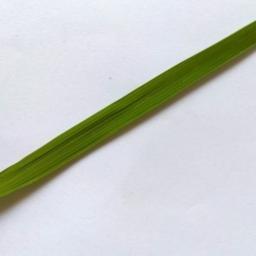
Label: Rice___Healthy